Bilger's Rocks

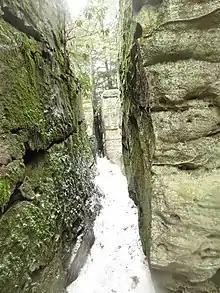
Narrow passage between outcroppings

In the effort to preserve the Bilger's Rocks and the surrounding landscape from increasing developmental pressures and energy exploration, a unified Greenway Design Concept and initiative has been pursued. The "Greenway Systems Components" draft proposal of the Susquehanna Greenway Partnership reads in part: